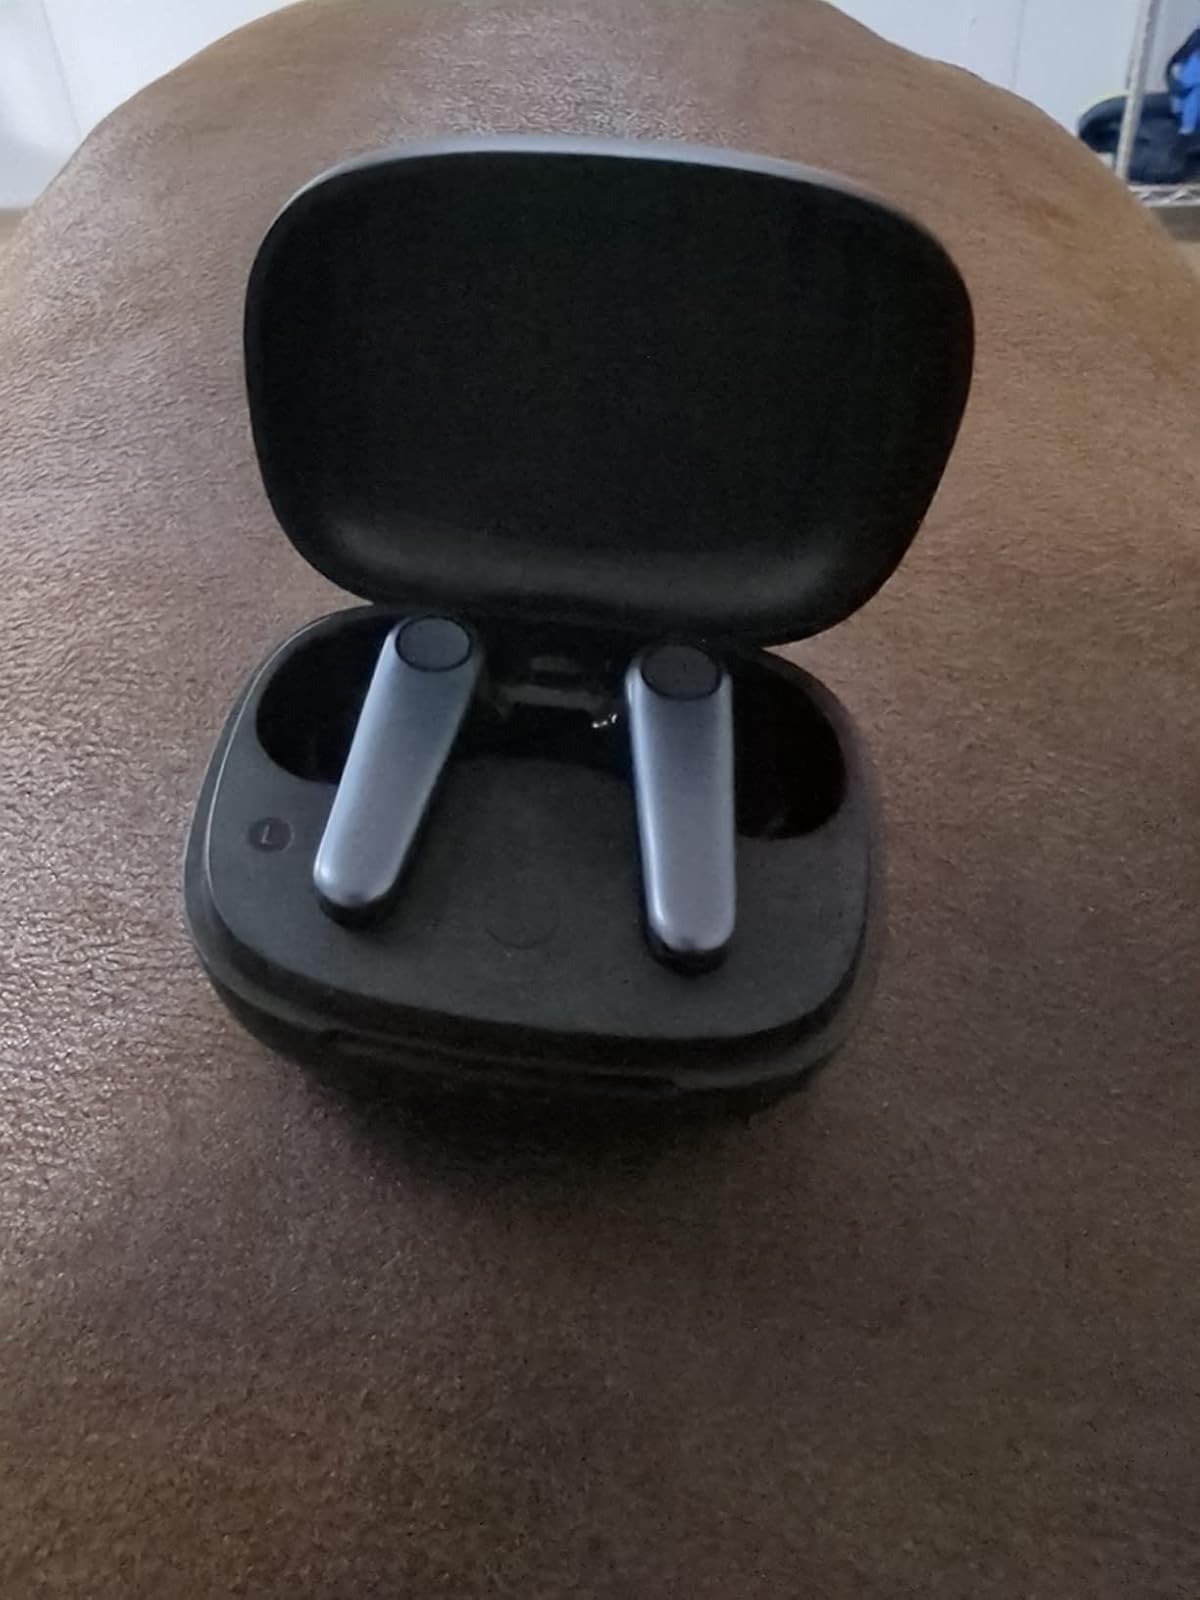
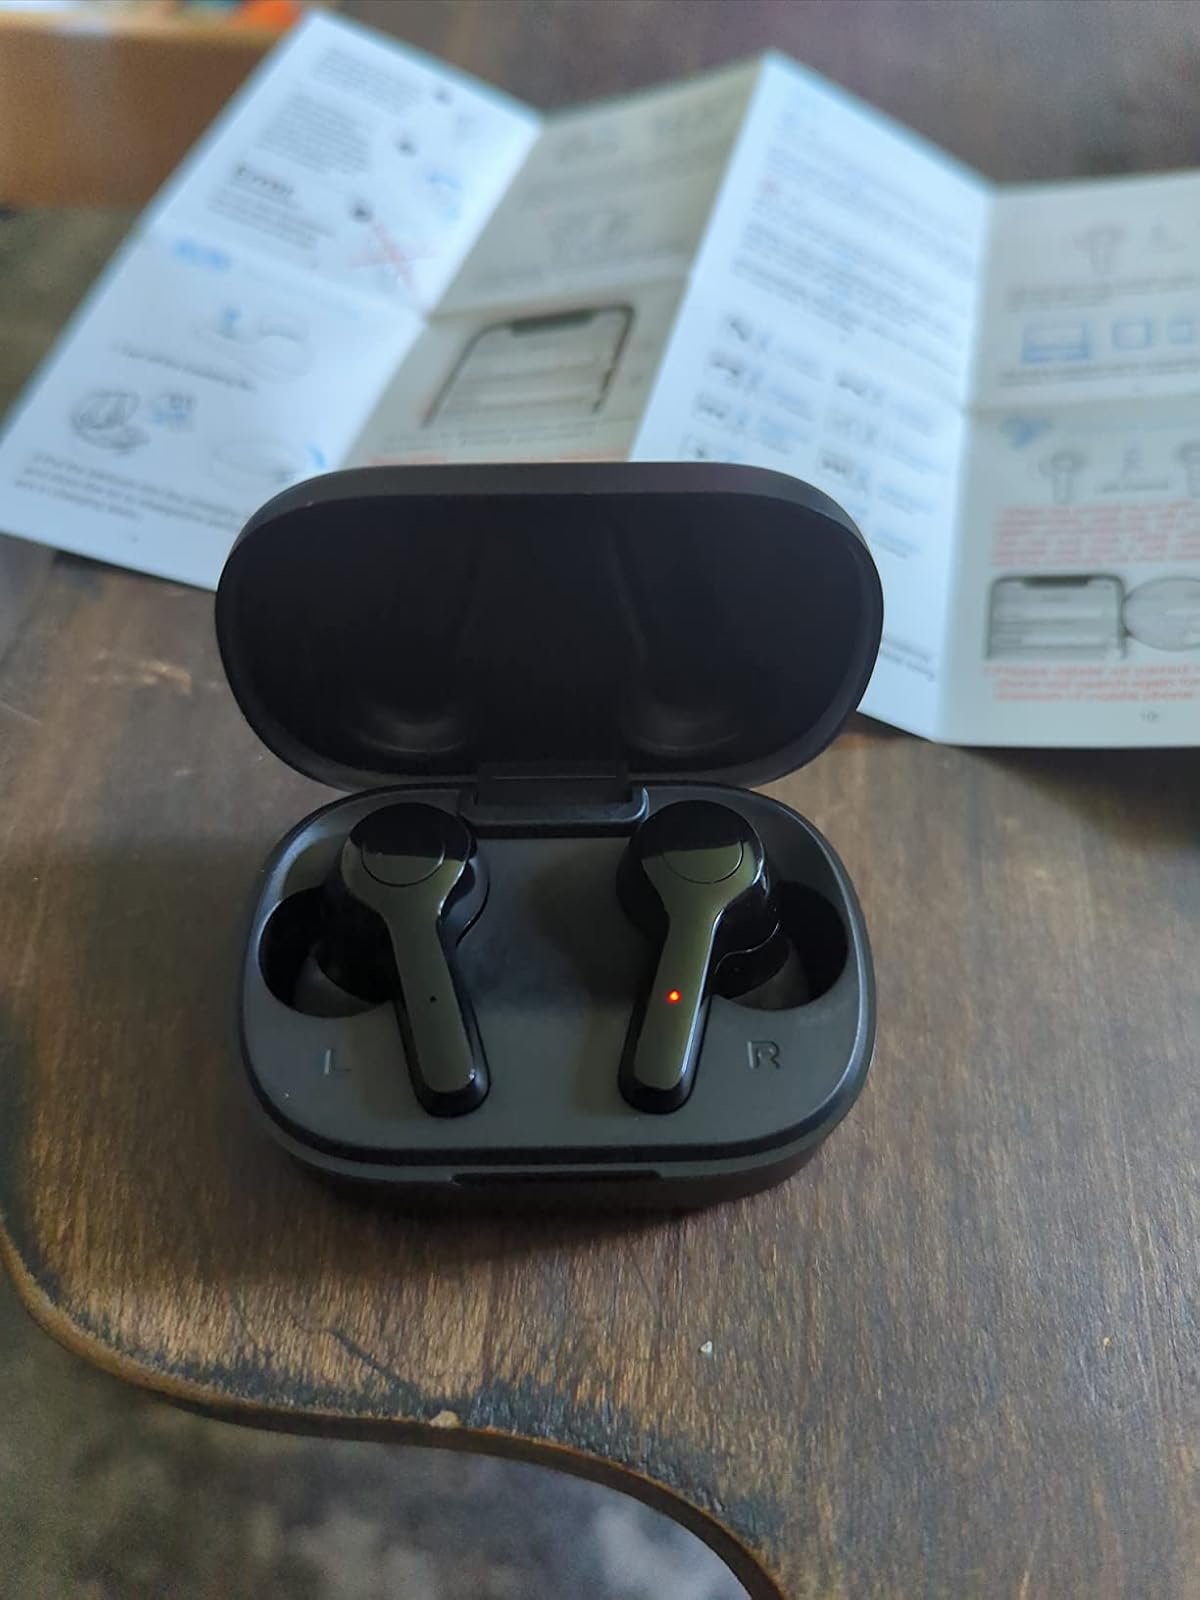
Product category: earbuds
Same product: no